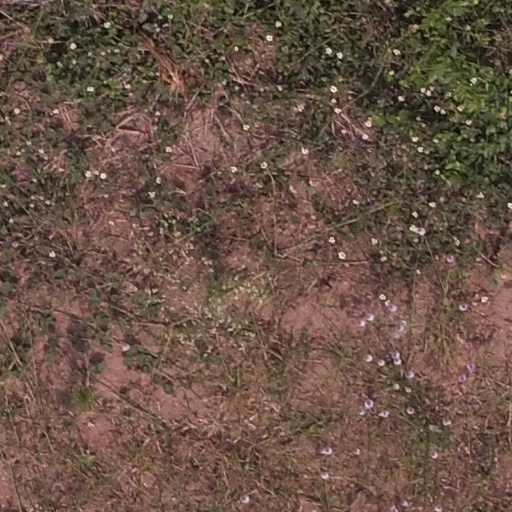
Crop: maize; corn